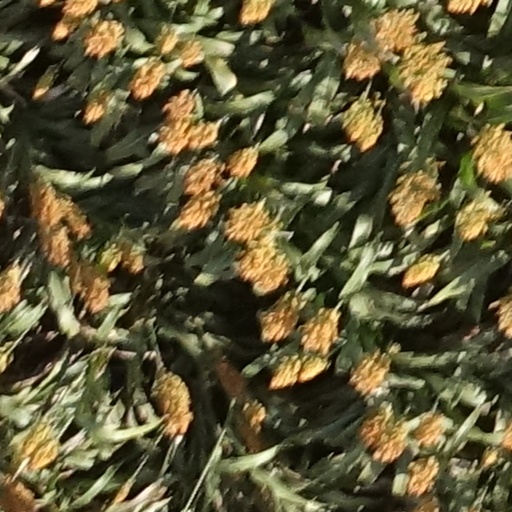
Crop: sorghum